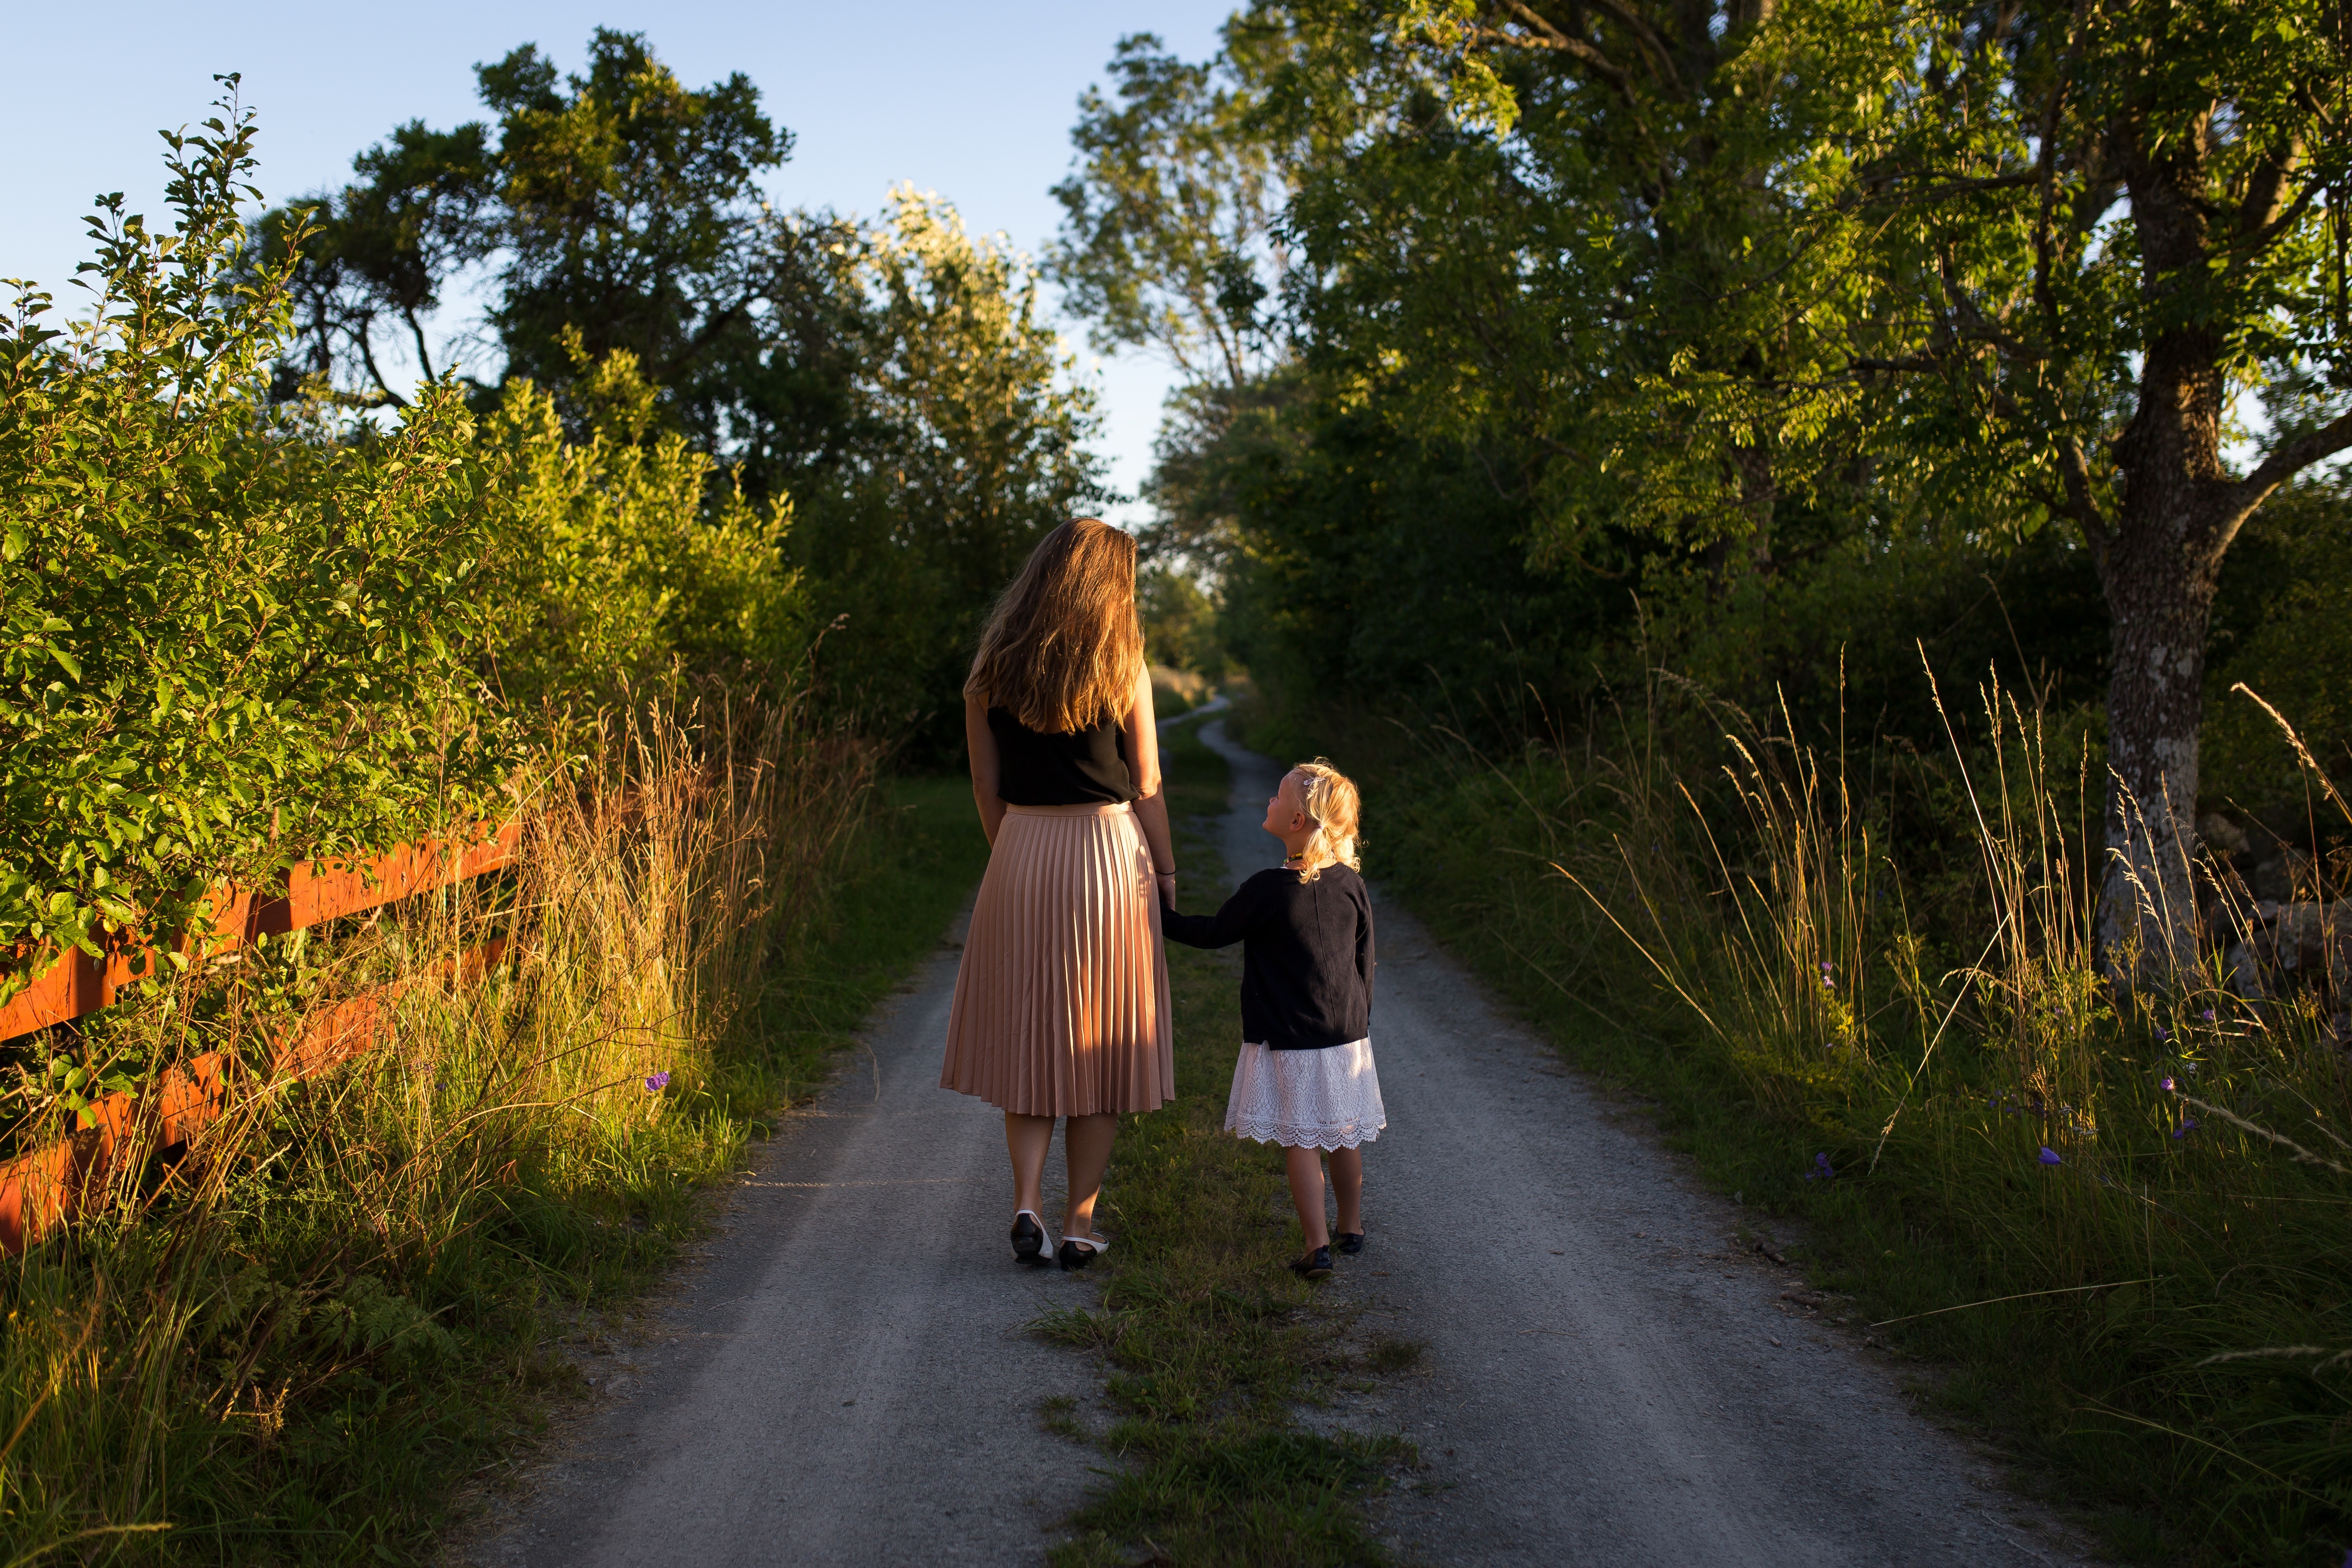
landscape, tree, nature, forest, path, walking, people, plant, girl, woman, road, countryside, sunlight, morning, leaf, flower, female, green, journey, autumn, lady, leisure, season, gravel, woodland, rural area, gravel road, woody plant